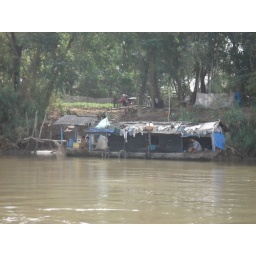
A house boat somewhere in Mekong reminded me of Amsterdam